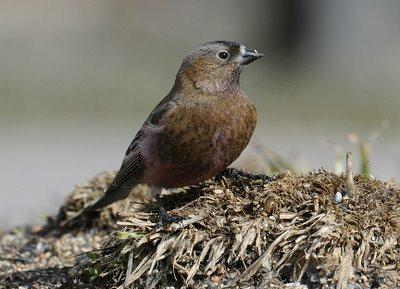
A photo of a gray crowned rosy finch